List of birds of Oregon

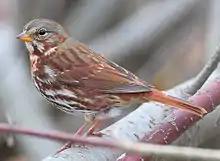
Fox sparrow

Motacillidae is a family of small passerine birds with medium to long tails. They include the wagtails, longclaws, and pipits. They are slender ground-feeding insectivores of open country.